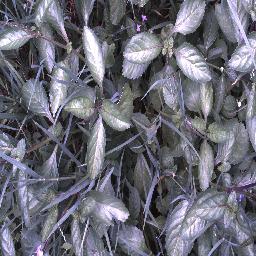
Label: snake_weed